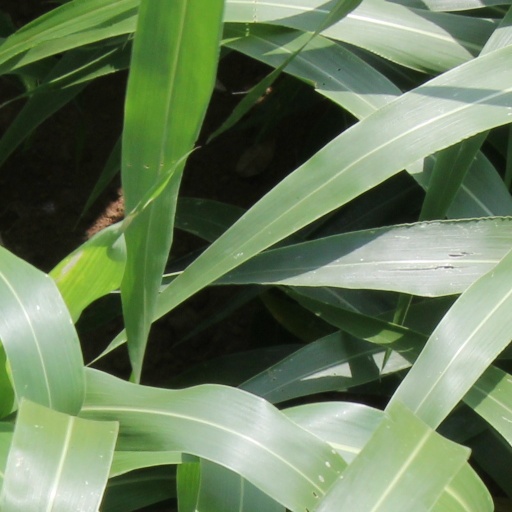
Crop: sorghum